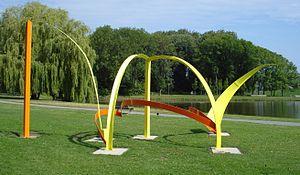
C'est une liste de la collection du musée d'images, qui font partie de la collection internationale de sculptures disposées dans l'espace public de Rotterdam. La collection a été formée entre 1945, au moment de la reconstruction de la cité, après la Seconde Guerre mondiale, et 2001, année durant laquelle Rotterdam a été capitale européenne de la culture. Elle est réalisée par la ville de Rotterdam en partenariat avec des initiatives privées.
Phillip King, né le 1ᵉʳ mai 1934 à Tunis, est un sculpteur britannique abstrait dont le travail se caractérise dès les années 1960 par l'assemblage d'éléments peints de couleurs vives. Il vit et travaille à Londres. Il est l'un des étudiants les plus connus d'Anthony Caro.